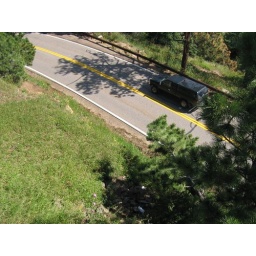
I don't know why, but I really liked watching cars drive on the winding roads below wherever I was.